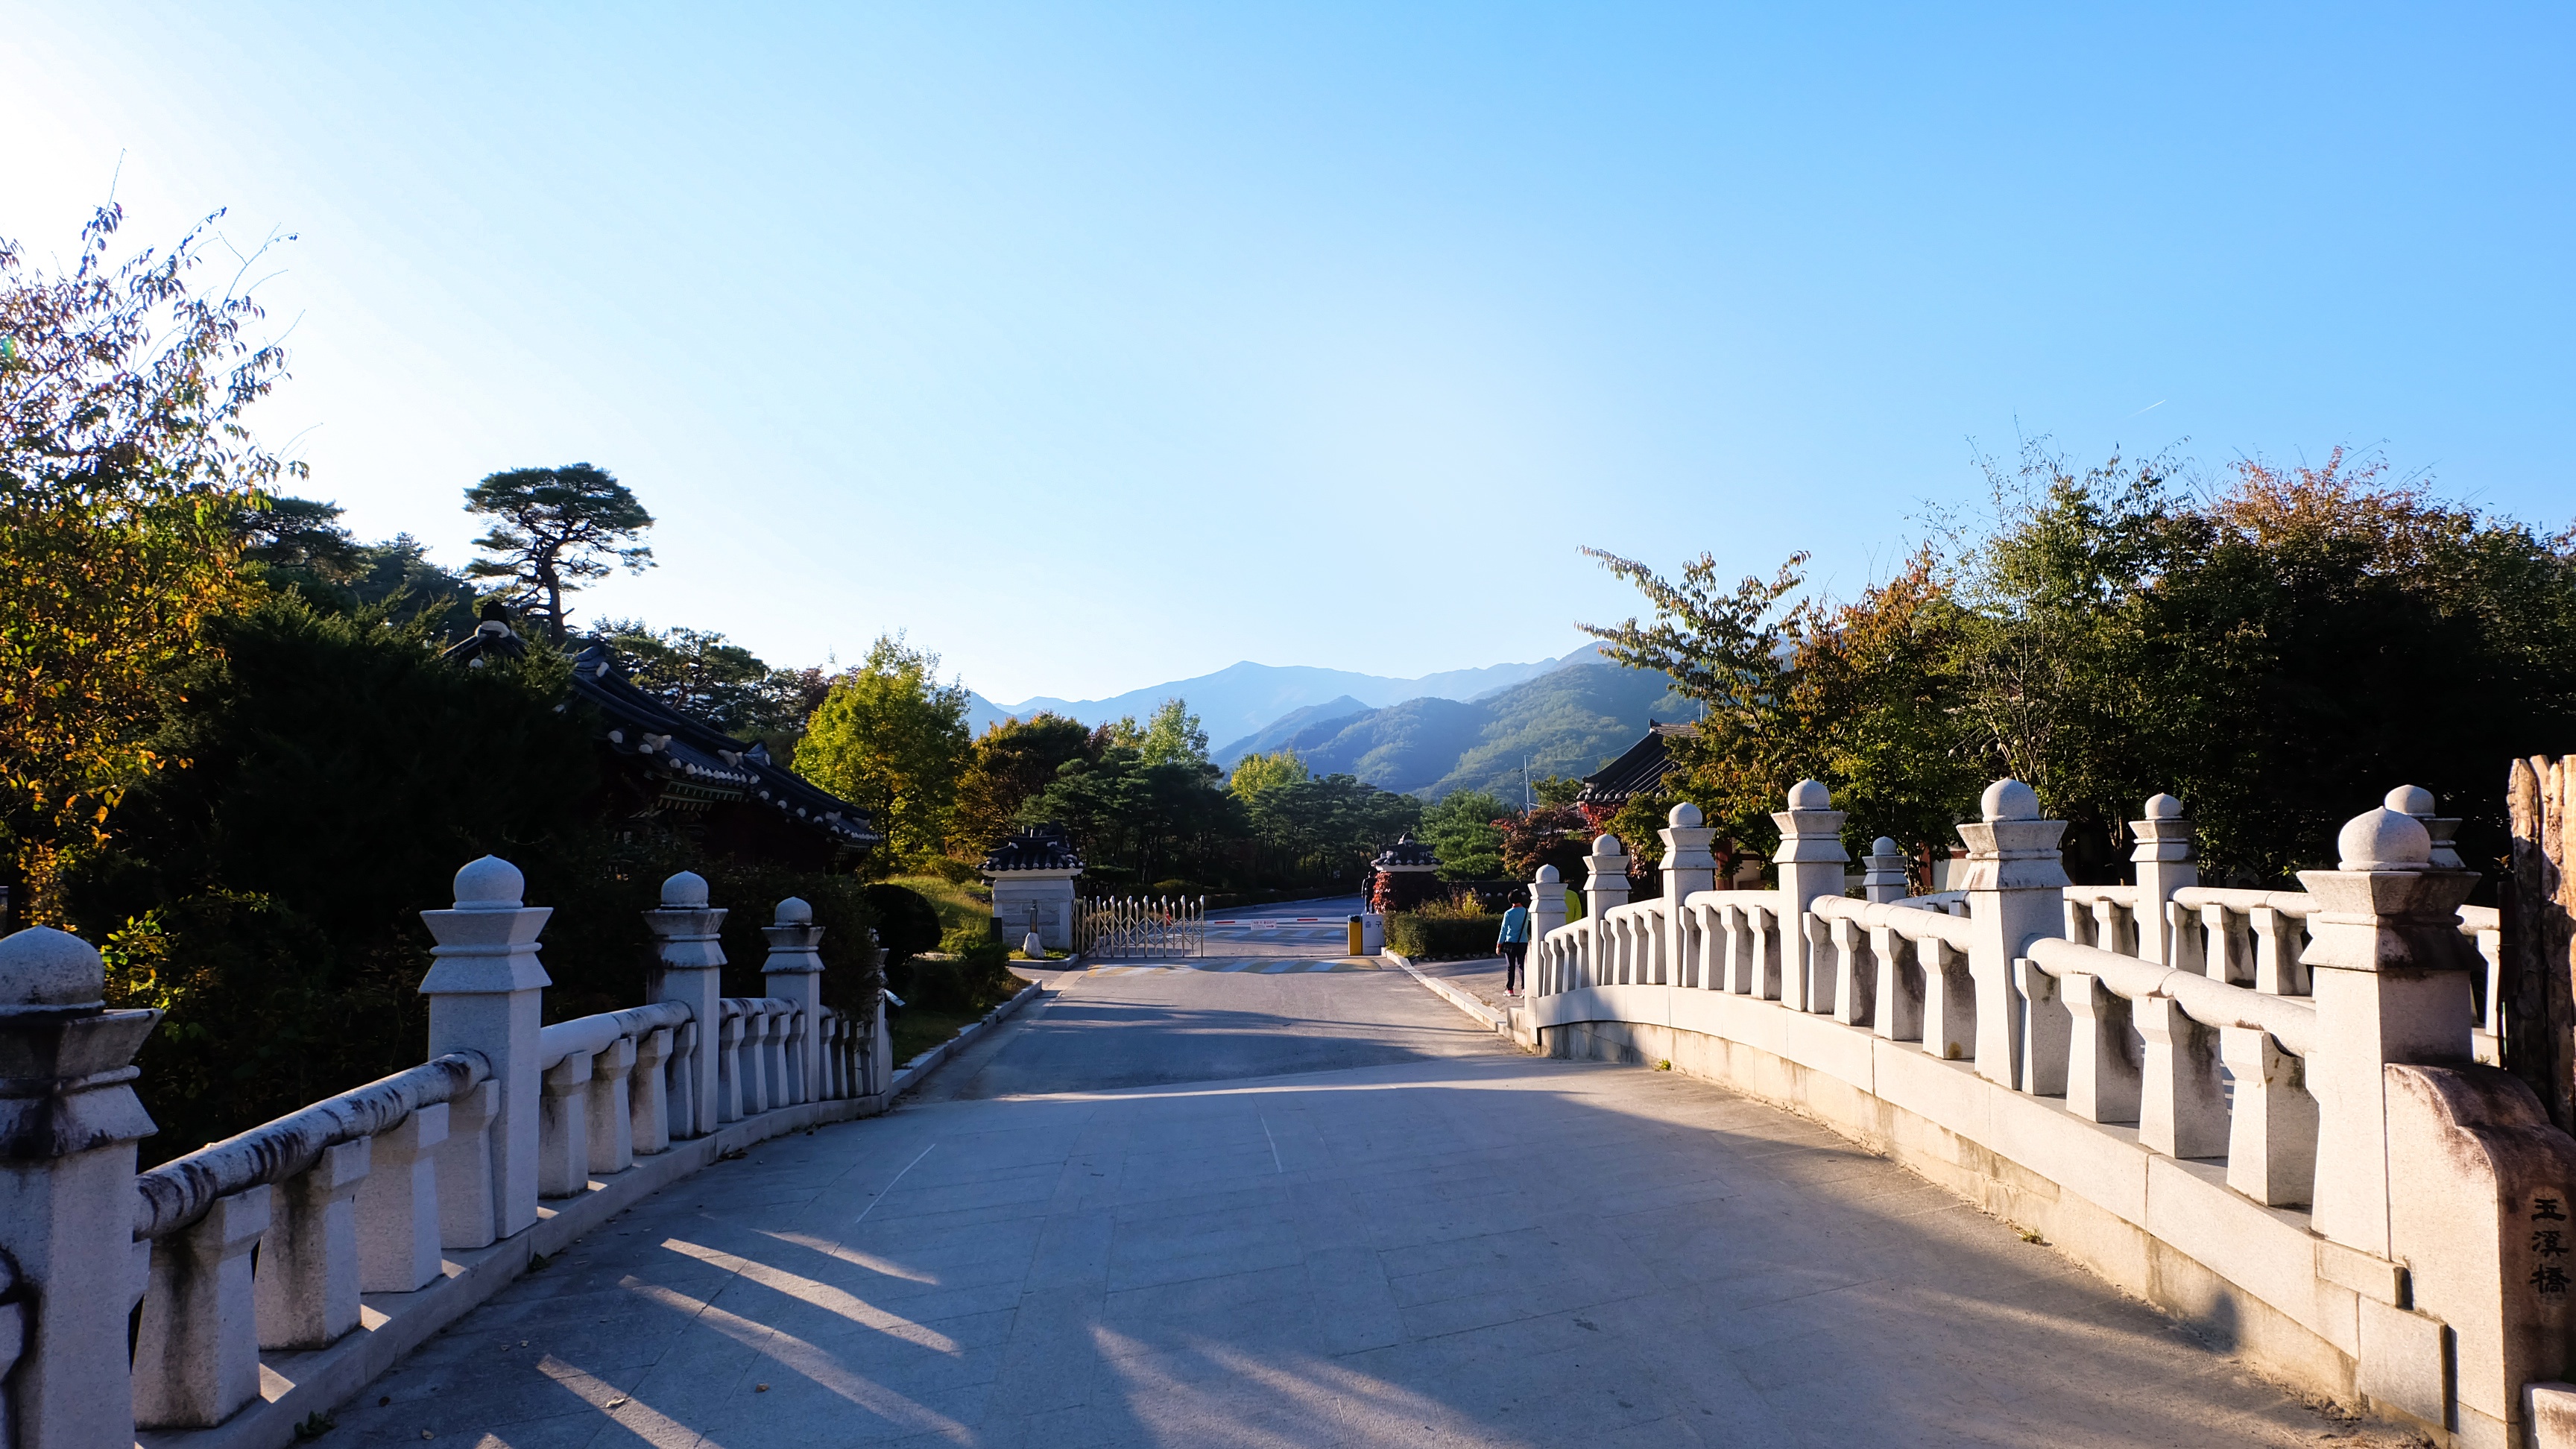
walkway, vacation, estate